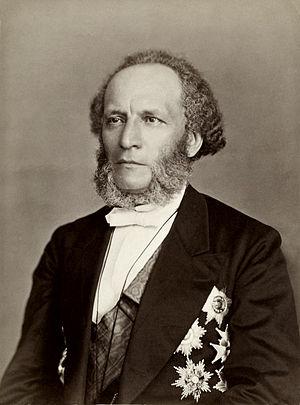
Piotr Semionov-Tian-Chanski (1827 - 1914), géographe, statisticien et botaniste russe.
Le Tian Shan, aussi appelé Tangri Tagh, est une chaîne de hautes montagnes d'Asie centrale située au nord-ouest du bassin du Tarim.
Piotr Petrovitch Semionov-Tian-Chanski, né le 2 janvier 1827 et mort le 26 février 1914, est un géographe et botaniste russe.